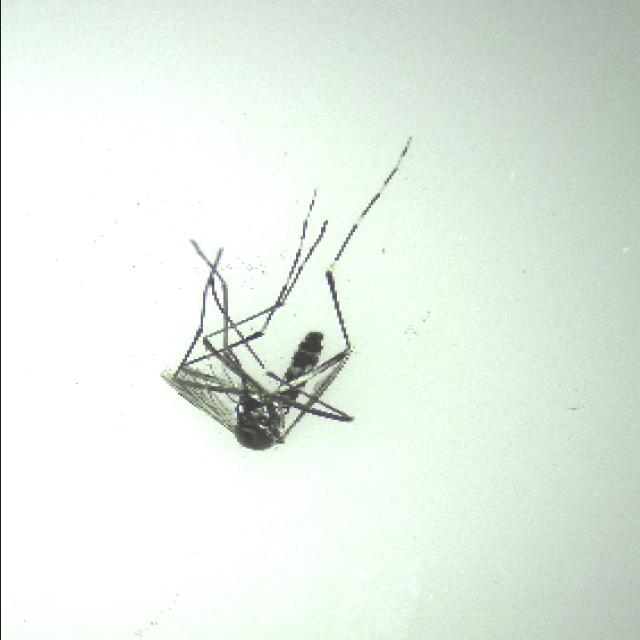
Species: aedes_albopictus